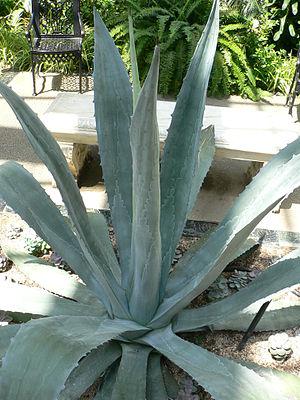
En botanique, la rosette est un ensemble de feuilles étalées en cercle à partir du collet de la plante.